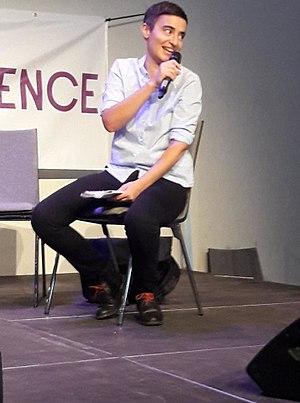
Silvia Casalino est une ingénieure spatiale, une réalisatrice, scénariste et auteur d'origine italienne, née en 1971.
La Conférence lesbienne* européenne est l'une des premières conférences indépendantes lesbiennes en Europe, qui s'est tenue du 5 au 8 octobre 2017 à la Brotfabrik à Vienne, en Autriche.